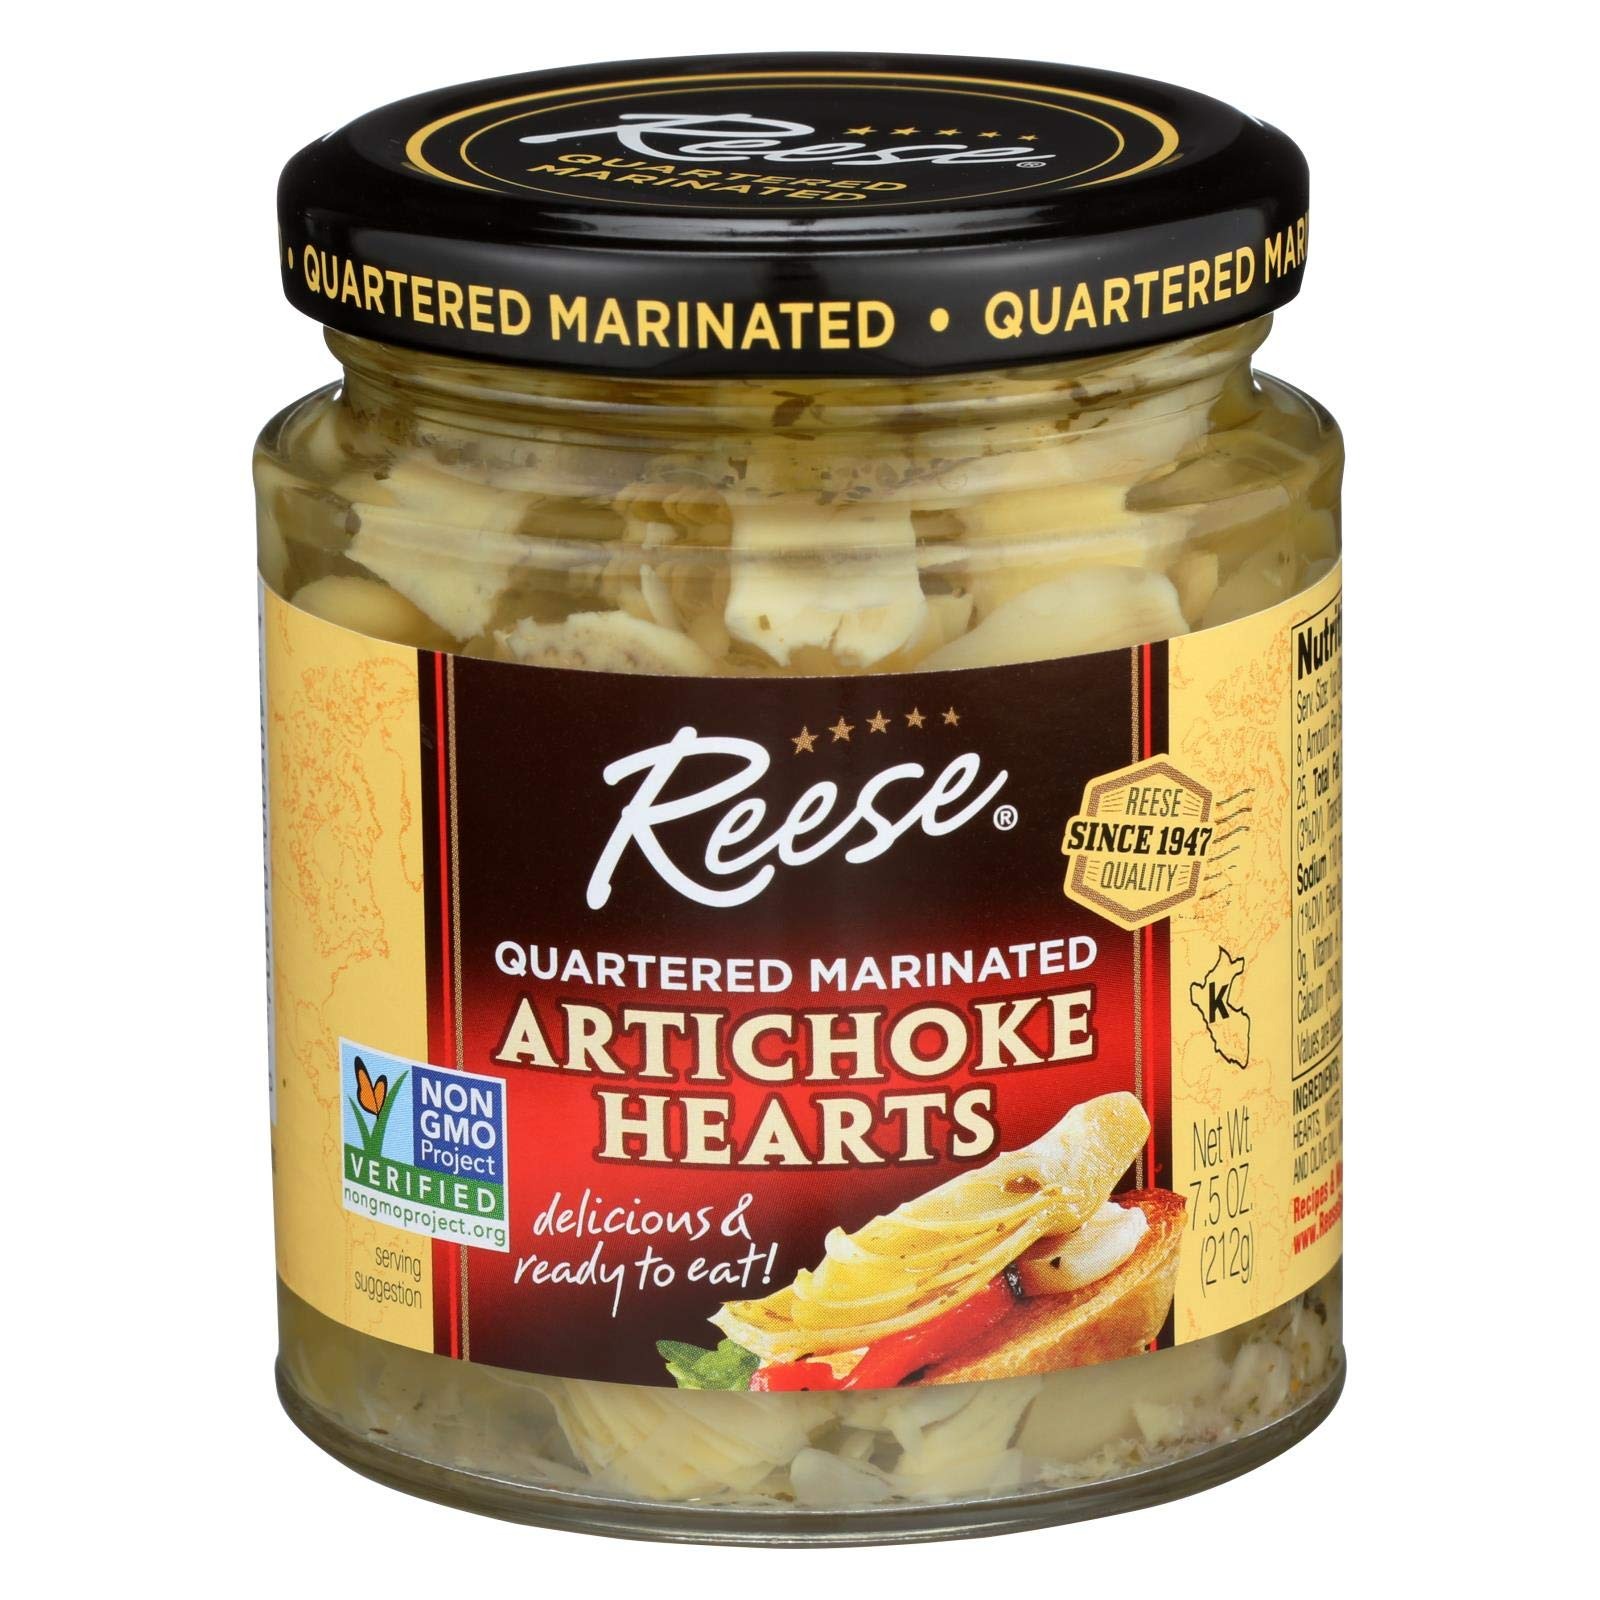
Item Name: Reese Marinated Artichokes Hearts, 7.5-Ounces (Pack of 12)
Bullet Point 1: Pack of 12 7.5-Ounce jars
Bullet Point 2: Tender but meaty hearts with a divine taste are sure to become a pantry staple
Bullet Point 3: Non-GMO Project Verified, Kosher Approved
Bullet Point 4: America’s most trusted name in gourmet specialty ingredients for almost a century
Bullet Point 5: Product of Peru
Value: 90.0
Unit: ounce

Price: 1.84